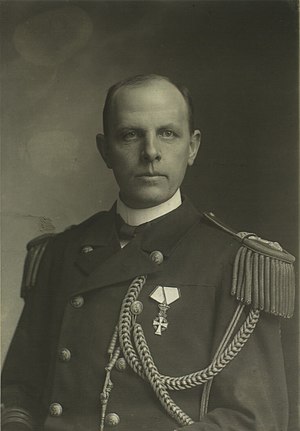
C.M.T. Cold (udenrigsminister)
C.M.T. Cold
Christian Magdalus Thestrup Cold var en dansk politiker og skibsreder. Han var uddannet søofficer og i en periode guvernør for De Dansk-vestindiske Øer. Han var herefter fra 1908 til 1921 administrerende direktør for DFDS.